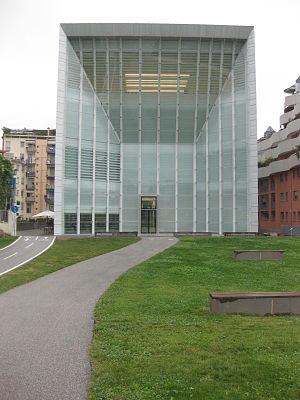
Le Museion est un musée d’art contemporain situé à Bolzano, dans le Trentin-Haut-Adige. Il a été fondé en 1985 par une association privée, avec le soutien de la province autonome de Bolzano. En 2008, il a déménagé dans son nouveau site conçu par le cabinet allemand d’architectes KSV Krüger Schuberth Vandreike.